Transport in Thiruvananthapuram

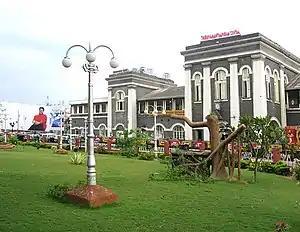
Trivandrum Central railway station

The Central railway station is located at Thampanoor, 8 km from the airport. Six railway stations operate within city limits, including Thiruvananthapuram central station and seven stations that serve the metropolitan area. Thiruvananthapuram Pettah, Thiruvananthapuram North railway station, Kazhakoottam and Veli Railway Stations are located towards the north and Thiruvananthapuram South railway station to the south within the city limits. Kaniyapuram, Murukkumpuzha, Perunguzhi, Chirayinkeezhu, Kadakkavur towards north and Balaramapuram and Neyyattinkara railway stations towards south serves the metropolitan area.